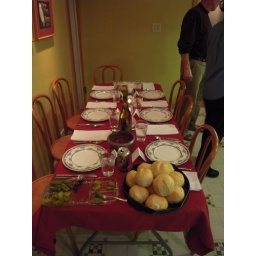
table in the kitchen